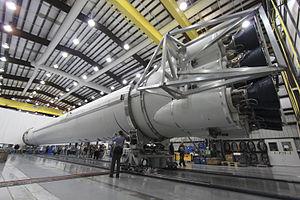
Le Falcon 9 est un lanceur moyen partiellement réutilisable développé par la société SpaceX dont la dernière version peut placer une charge utile de 22,8 tonnes en orbite basse ou de 8,3 tonnes en orbite de transfert géostationnaire. Le premier tir a eu lieu le 4 juin 2010. L'objectif de SpaceX est de fournir un lanceur permettant d'abaisser fortement le prix des mises en orbite grâce à des coûts de fabrication modérés, la récupération et réutilisation des étages. SpaceX a signé en décembre 2008 un contrat avec la National Aeronautics and Space Administration pour assurer une partie du ravitaillement de la Station spatiale internationale jusqu'à 2015 à l'aide du lanceur Falcon 9 et du cargo spatial SpaceX Dragon, contrat qui fut ensuite prolongé jusqu'en 2024. Le lanceur a également été un des candidats pour la relève des équipages de la Station spatiale internationale qui ont été transportés le 30 mai 2020 dans une version habitée du vaisseau cargo Dragon nommée Crew Dragon.